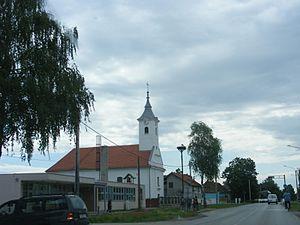
Sarvaš est une localité de Croatie située dans la municipalité de Osijek, comitat d'Osijek-Baranja. Au recensement de 2001, elle comptait 1539 habitants.